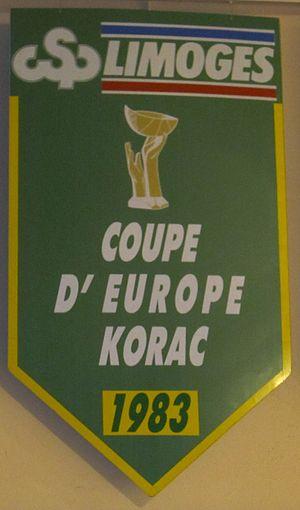
La bannière de la coupe Korac 1983 du Limoges CSP.
Le Limoges Cercle Saint-Pierre, encore appelé Limoges CSP ou CSP, est un club de basket-ball français, créé en 1929 et basé à Limoges.
Cet article présente l'historique du parcours européen du Limoges Cercle Saint-Pierre. De 1981 à 2000, le CSP participe à de nombreuses coupes européennes sans discontinuer.